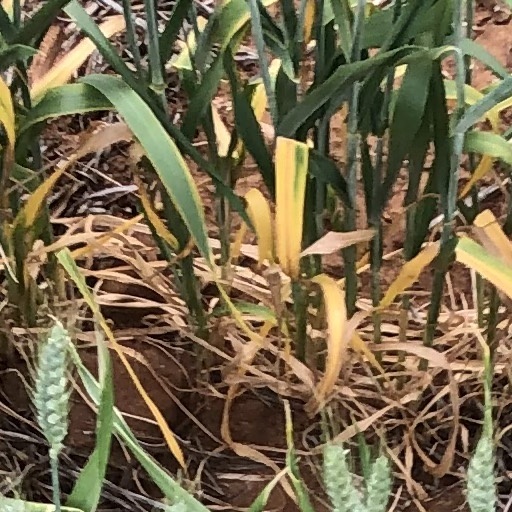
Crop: wheat